Sky position (RA, Dec in degrees): 188.558, 8.274
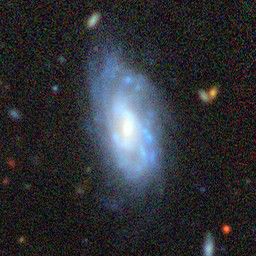
Galaxy morphology: Unbarred Tight Spiral Galaxies